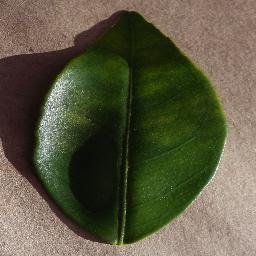
Label: Orange___Haunglongbing_(Citrus_greening)